Answer in natural language. Considering the relative positions, is swivel office chair with adjustable armrests (marked B) above or below swivel office chair with adjustable armrests (marked A)? Choose between the following options: below or above
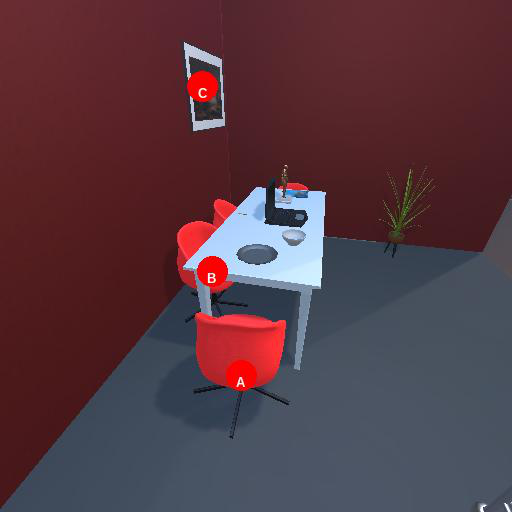
<answer>above</answer>